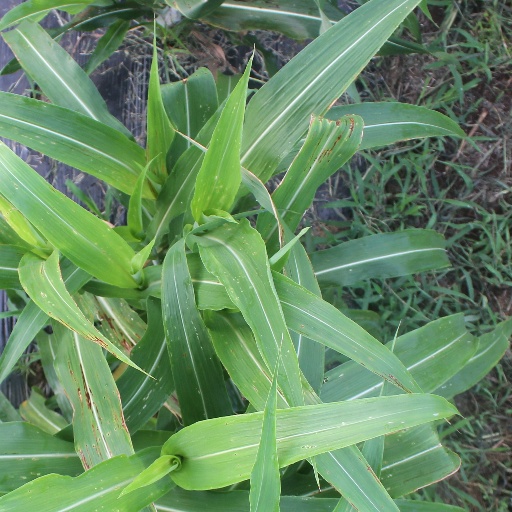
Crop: sorghum